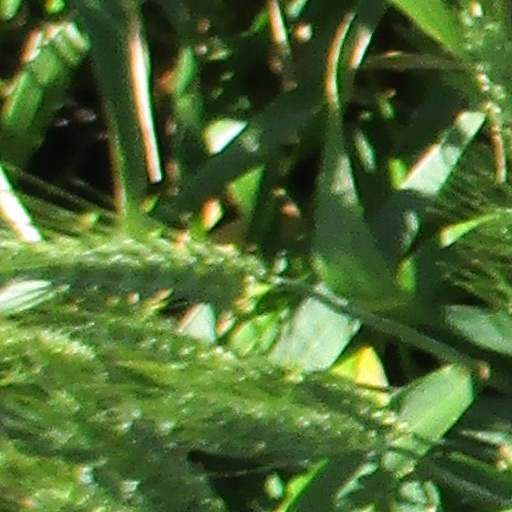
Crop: wheat